Zenzo Shimizu

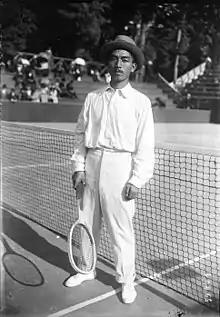

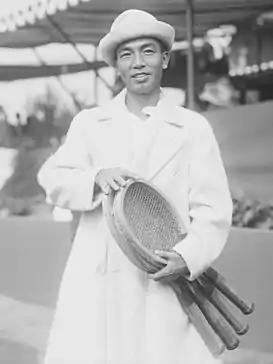
Zenzo Shimizu in the 1920s

Shimizu graduated from the Tokyo Higher Commerce School (now Hitotsubashi University). In 1912, he started to work for Mitsui & Co. He married the daughter of Sohōka. He resided in Calcutta and New York. In 1929 he was transferred to Mitsui Life Insurance Co., became the manager of Kobe Branch, in 1945 the director thereof and thereafter was expelled from his official position after World War II. He was running a trading company in Kobe thereafter. In 1965 he collapsed from a stroke. In 1977 he died in Osaka at the age of 86.